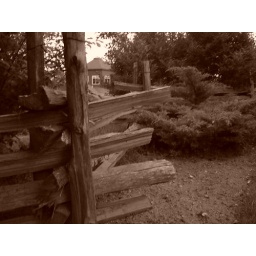
The wooden fence around the entrance to High Mowing in Wilton, NH.